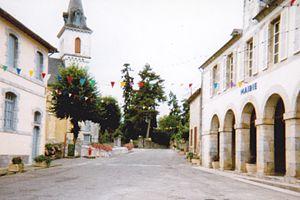
La Placette et ses bâtiments communaux (école de filles, église, mairie)